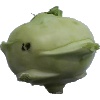
Label: Kohlrabi 1